Angelo Branca

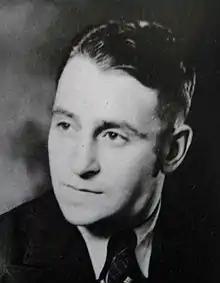
Portrait of Angelo Branca

Angelo Branca (March 21, 1903 – October 3, 1984) was a judge in British Columbia's Supreme Court and Court of Appeal from 1963 until 1978, a prominent Italian-Canadian leader, especially of the Vancouver Italian community, and a Canadian amateur middleweight boxing champion.